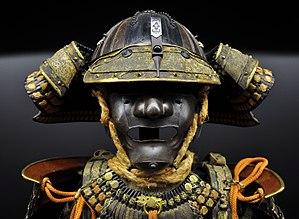
Casque de samourai, vers 1550,et demi-masque ( menpo), Japon. Musée Ann et Gabriel Barbier-Mueller à Dallas (Texas), photographié au Musée des Arts Premiers, Quai Branly à Paris, lors d'une exposition.
L’histoire du Japon commence avec le peuplement d'un groupe d'îles au sud-est de la péninsule coréenne, environ 100 000 ans av. J.-C. Les premières traces d'industrie, des pierres polies, remontent à 32 000 ans. Des poteries, parmi les plus anciennes de l'humanité, sont produites vers 13 000 ans avant notre ère lors de la période Jōmon, et comprennent les premières formes d'œuvres artistiques : les dogū. 400 ans avant notre ère sont introduites des technologies venant de Chine et de Corée comme la riziculture et la fonte du bronze et du fer.